Pukekohe Park Raceway

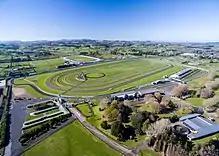
Aerial shot of <a href="http%3A//www.pukekohepark.co.nz/index/">Pukekohe Park

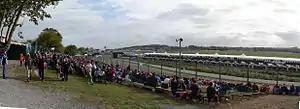
View from Ford Mountain during the 2006 V8 Supercars Round

Pukekohe Park Raceway was a former car racing track that was situated on the outside of the Pukekohe Park Thoroughbred Racetrack, located in the surrounds of Pukekohe.